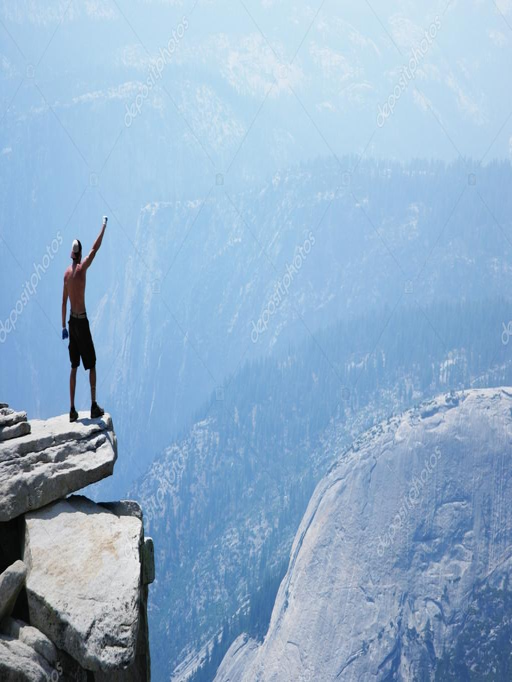
man standing on top of a cliff -- stock photo #